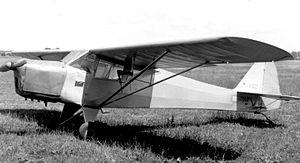
Le Taylorcraft Auster était un avion militaire britannique de liaison et d'observation, conçu et produit par la compagnie Taylorcraft Aeroplanes, Ltd. pendant la Seconde Guerre mondiale.